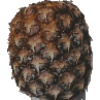
Label: pineapple